The Amazing Race Vietnam 2012

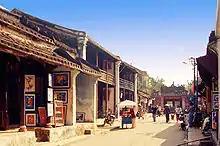
Teams traveled to the Ancient Town of Hội An and experienced its fame with clothes and lantern making.

In this leg's Roadblock, one team member had to successfully sew a cushion's cover to a chief tailor's satisfaction to receive their next clue.